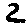
Label: 2